Raquel Liberman

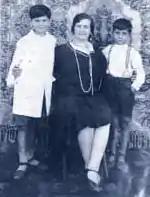
Raquel Liberman in 1930

Raquel Liberman (10 July 1900 – 7 April 1935) was a Polish-Jewish immigrant to Argentina, a victim of human trafficking. Her denouncement of her traffickers led to the breaking up of the Jewish human-trafficking network from Poland, Zwi Migdal, which in the early 20th century operated a worldwide white-slavery ring.